John J. Herrick

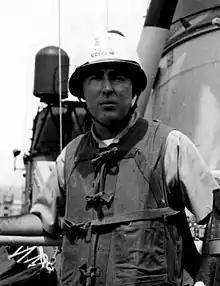
Herrick aboard the USS Maddox, 1964.

Captain John Jerome Herrick, USN (June 23, 1920 – August 2, 1997) was an officer in the United States Navy who was Commander of Destroyer Division 192 embarked aboard the USS Maddox (DD 731) during the Gulf of Tonkin Incident in August 1964. As the destroyer division commodore and Officer in Tactical Command, Herrick gave the order to return fire on three North Vietnamese patrol boats.